William Giles (colonial manager)

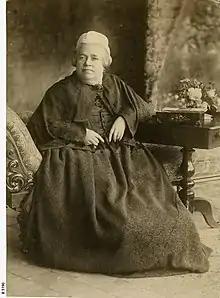
Jane Isabella Watts (née Giles) c1875

8. Lydia Giles (30 July 1827 – 25 January 1910) married George Waterhouse (6 April 1824 – 6 August 1906) on 5 July 1848. Waterhouse was Premier of South Australia from 1861 to 1863 and Premier of New Zealand from 1872 to 1873.